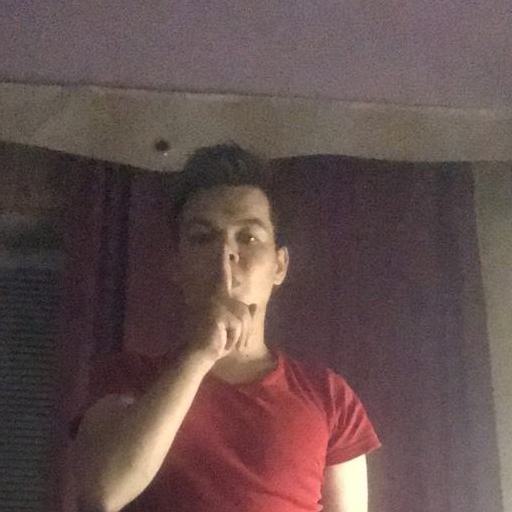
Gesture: mute